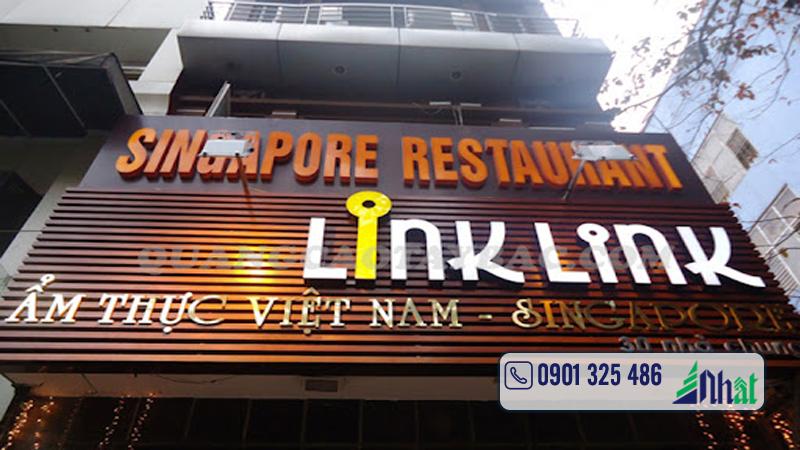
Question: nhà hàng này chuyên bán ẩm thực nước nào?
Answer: việt nam - singapore